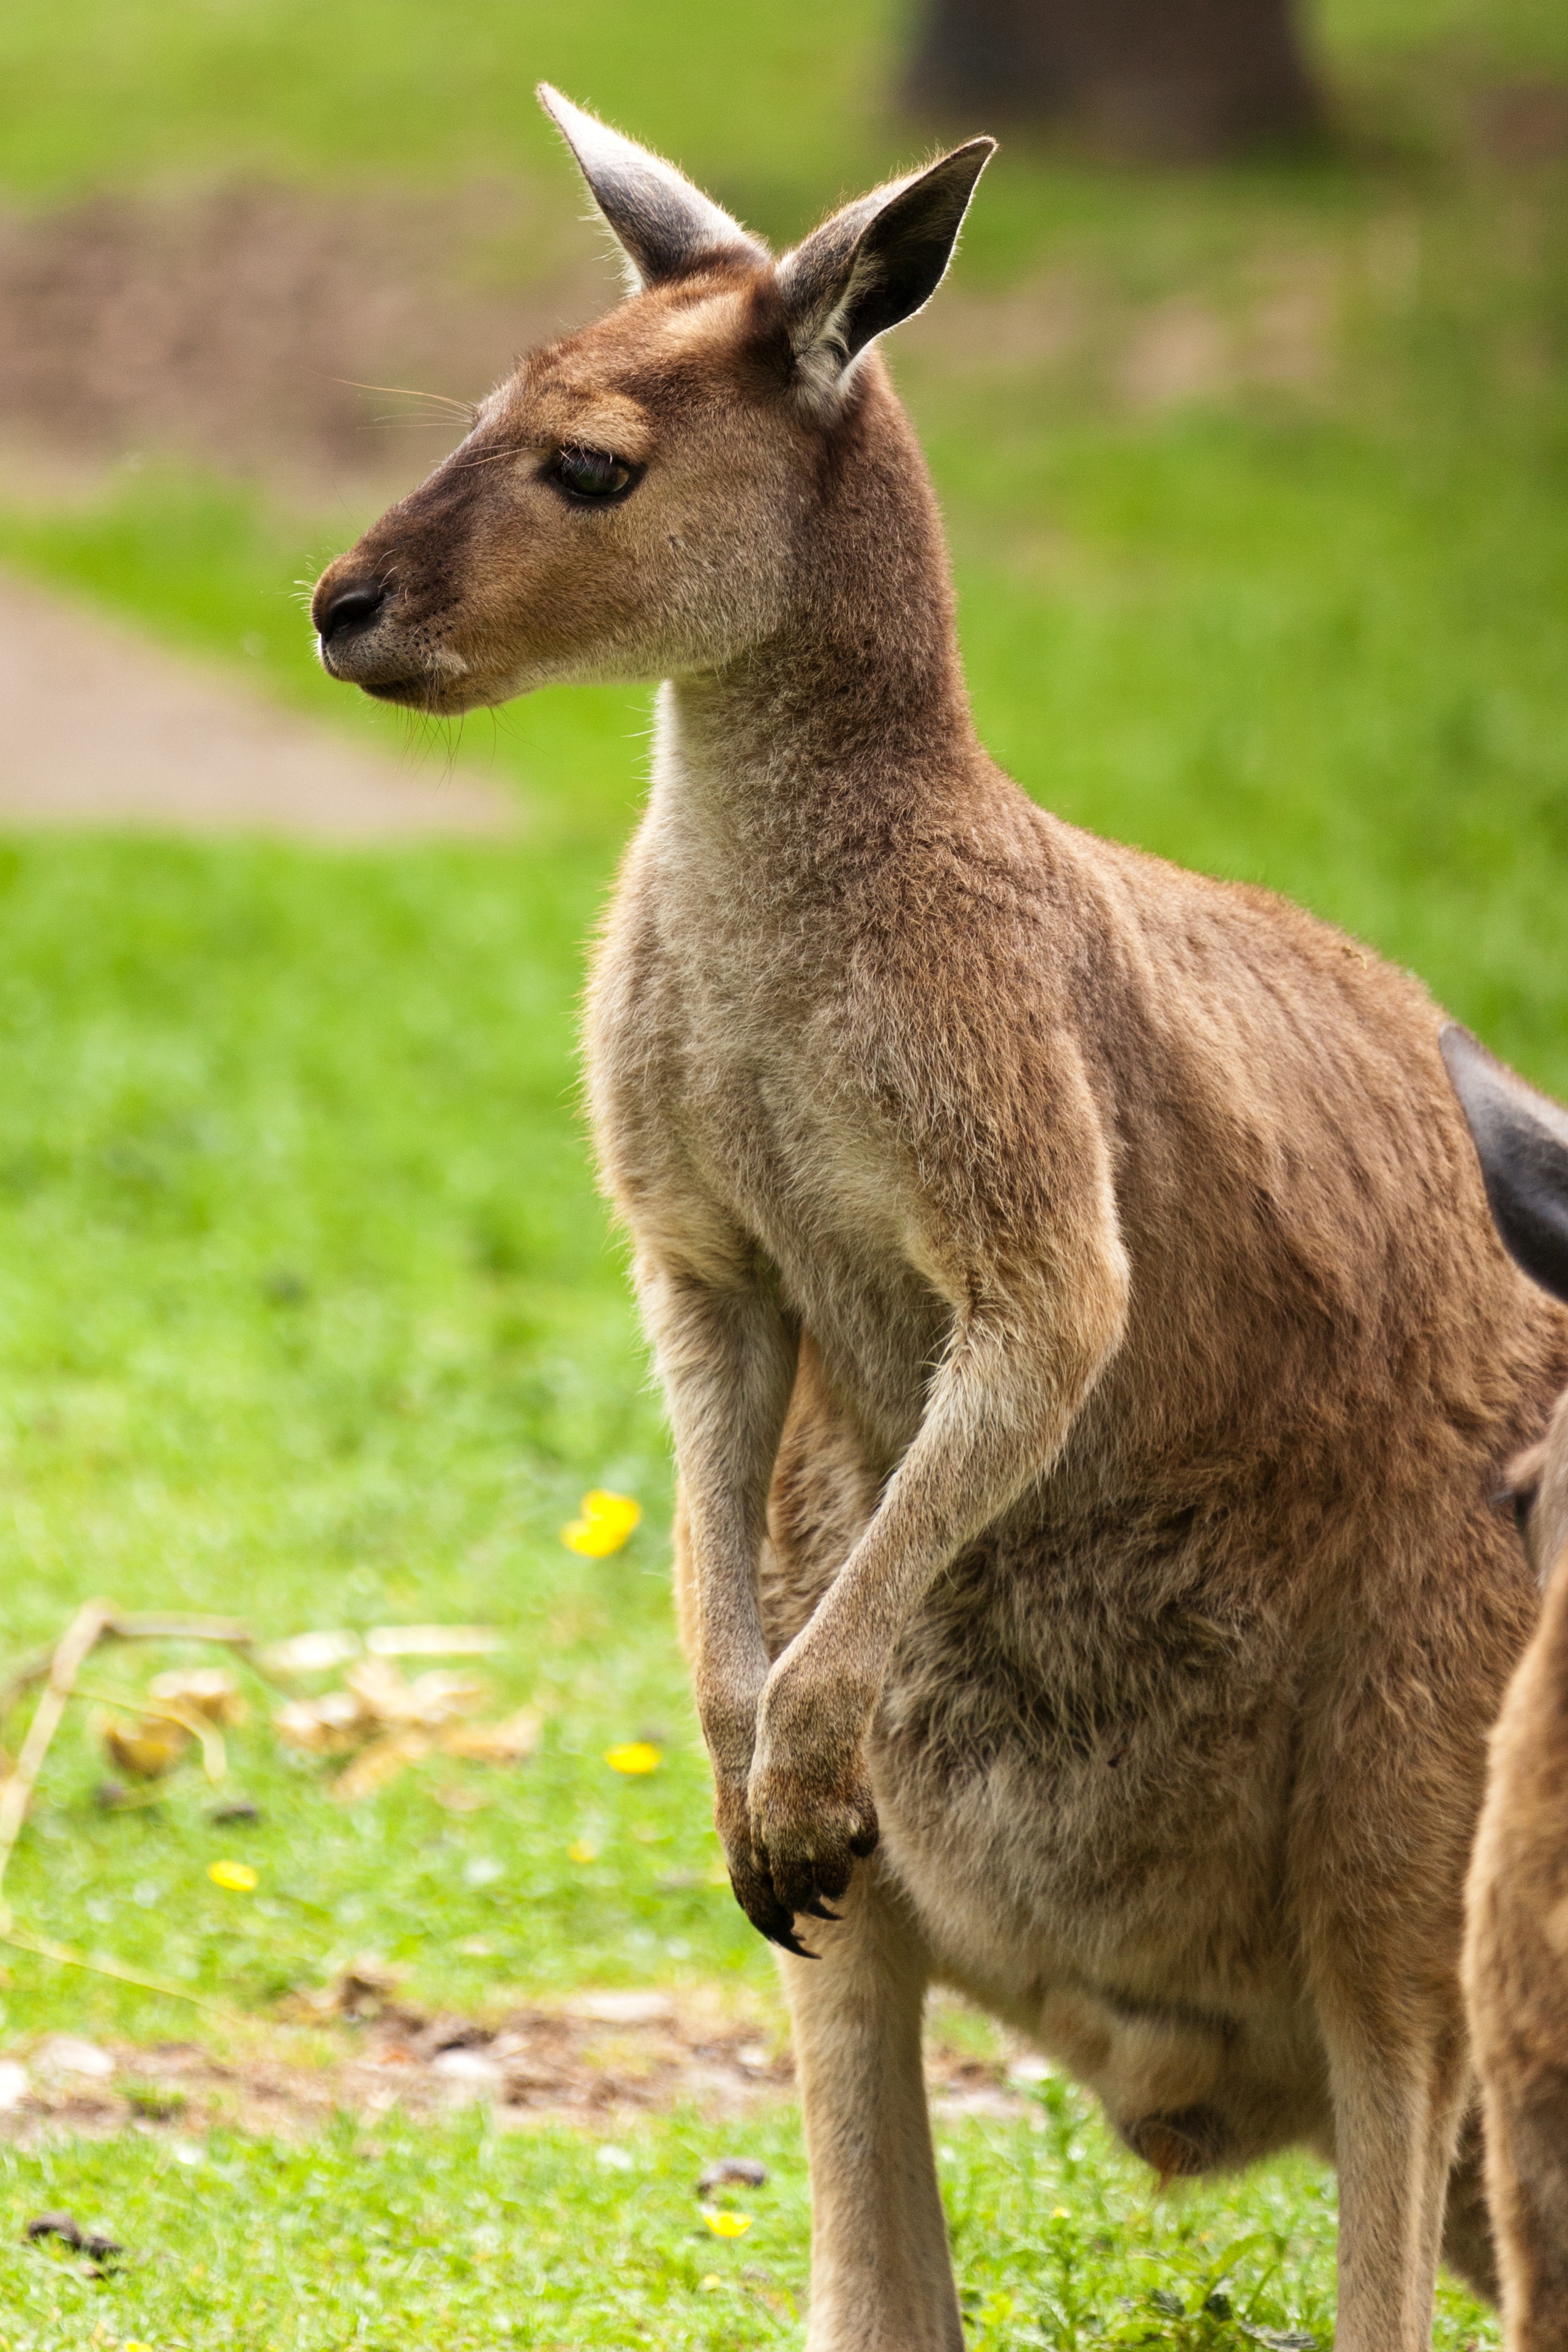
nature, animal, wildlife, standing, zoo, fur, brown, mammal, fauna, kangaroo, wallaby, australia, hop, australian, ears, vertebrate, joey, marsupial, white tailed deer, macropodidae, musk deer